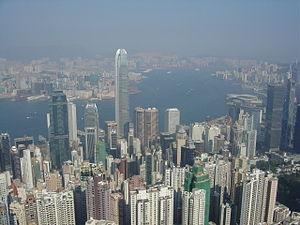
Vue de Hong Kong depuis le Victoria Peak. Lëtzebuergesch: Hong-Kong aus der Luecht
Cable & Wireless est une entreprise britannique spécialisée dans la fourniture de services de télécommunications. La société est présente au Royaume-Uni où elle est le deuxième plus important fournisseur de services pour les entreprises après BT.